Alaca Höyük

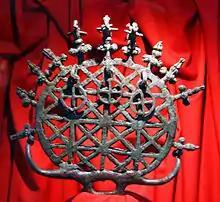

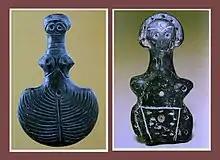
Artifacts from Alaca Höyük

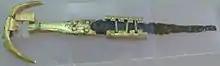
Dagger with iron blade and golden hilt from Alaca Höyük. Early evidence for the use of iron in Anatolia. 2500-2400 BC.

Layers 8-5: During the Early Bronze Age, the mound was the center of a flourishing culture connected to the Anatolian Trade Network. It has been continuously occupied ever since, until today's modern settlement in the form of a small village.